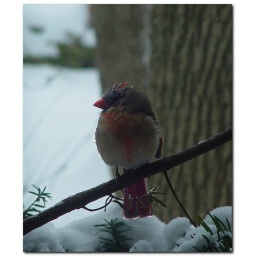
Most all my bird photos are taken thru my windows which by this time of year are getting pretty dirty.